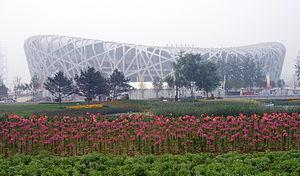
Stade national de Pékin.